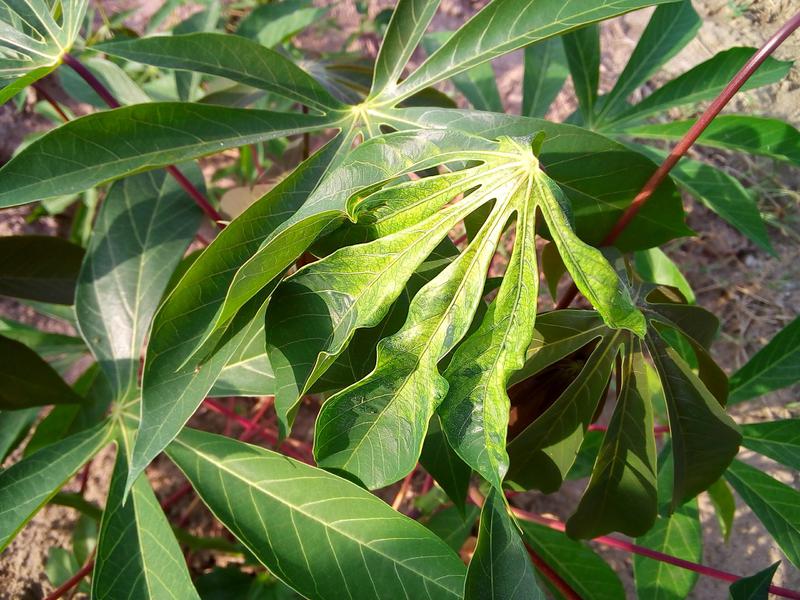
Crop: cassava
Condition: mosaic_disease